Harry Clary Jones

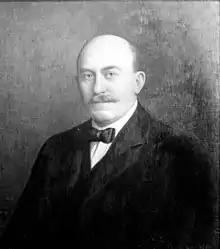

Harry Clary Jones (11 November 1865 – 9 April 1916) was an American physical chemist and a professor of chemistry at Johns Hopkins University. He worked extensively on the chemistry of solutions. His textbook "Elements of Physical Chemistry" was influential in its day. In 1913, he published a vision of chemistry in his book "A new era in chemistry" in which he noted the gaps of contemporary chemistry and indicated directions for work.